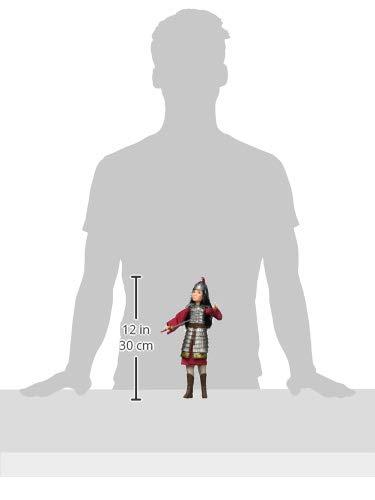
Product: Disney Princess DPR MUL Mulan & Xianniang
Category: Toys & Games | Dolls & Accessories | Dolls
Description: Disney Princess characters have movie-inspired features.
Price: $49.99
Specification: ProductDimensions:2.5x15x12.8inches|ItemWeight:1.3pounds|ShippingWeight:1.3pounds(Viewshippingratesandpolicies)|ASIN:B07VZKM6SN|Itemmodelnumber:N/A|Manufacturerrecommendedage:3yearsandup